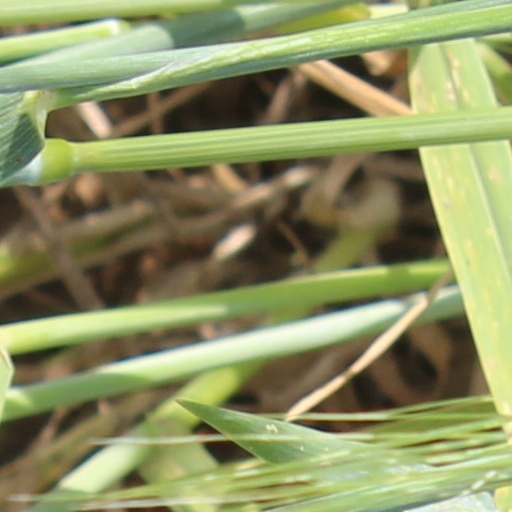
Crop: wheat